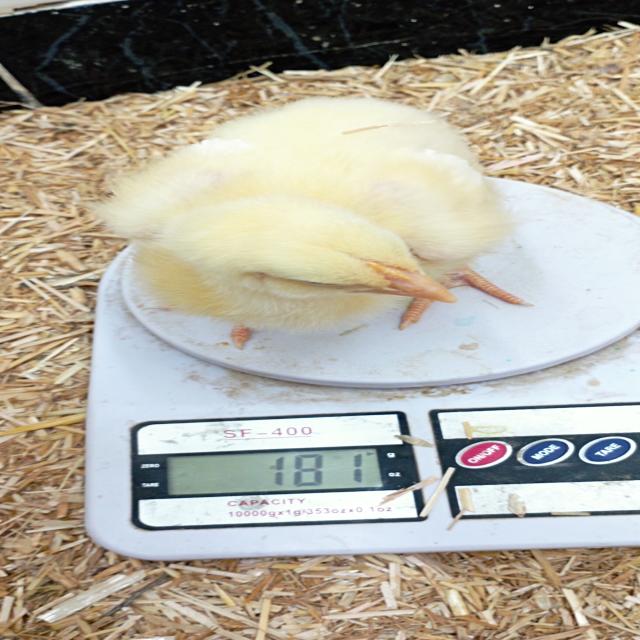
Weight: 181 g